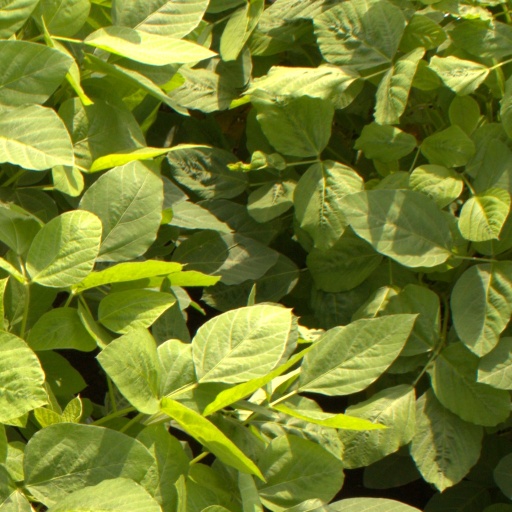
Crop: soybean